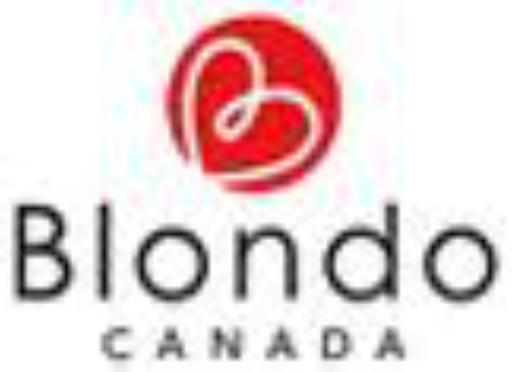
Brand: Blondo
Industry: Clothes